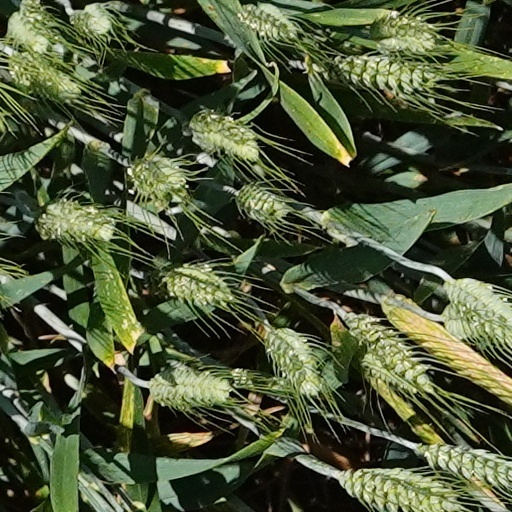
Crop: wheat